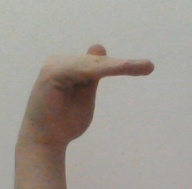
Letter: khaa